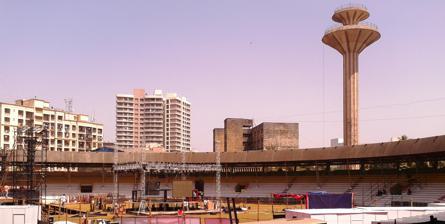
Building: Andheri Sports Complex
Country: Unknown
Year built: 1988
Multi-purpose facility Andheri Sports Complex Location Veera Desai Road , Andheri West, Mumbai , 400053 India Owner Brihanmumbai Municipal Corporation Capacity 20,000 Opened 1988 Tenants Mumbai City FC The Andheri Sports Complex also known as Shahaji Raje Krida Sankul is a multi-purpose facility located on Veera Desai Road in Andheri West, Mumbai , India . It was built in 1988 at Rs. 30 crore for schools that lacked the necessary infrastructure to hold sports meets. The complex is used for both national level sports tournaments like squash, boxing, tennis and karate. The sports complex has an olympic size swimming pool and a diving pool with 4 diving levels. In 2016, it was redeveloped to include a modern football stadium in accordance with FIFA guidelines and known as Mumbai Football Arena . Overview The Brihanmumbai Municipal Corporation opened  the World Cup cricket gallery for public viewing in January 2012. The gallery displays statues of the Indian players who were part of the teams that won the Cricket World Cups for India in 1983 and 2011. The gallery also showcases memorabilia like cricket kits, photographs  and cricket bats bearing autographs of prominent players since the World Cup event started in 1975. The gallery was inaugurated by legendary cricketer Sunil Gavaskar . A number of Bollywood films have been shot in the complex and its stadium has been used for commercial entertainment programmes like the Star Screen Awards , pop music concerts like those of Michael Jackson , who performed here on 1 November 1996 as part of his HIStory World Tour in front of 65,000 people. Bon Jovi also performed to a sold-out crowd on their 1995 These Days Tour .  Charity organizations also make use of the center. Actor Salman Khan performed at a charity event at the center in October to raise money for the victims of the 2008 Bihar flood . A football stadium called Mumbai Football Arena is the project which has been completed in time for the FIFA Under-17 World Cup in 2017 The stadium hosted a celebrity charity match, termed as "Celebrity Classico 2016" on 4 June 2016. It took place at the Mumbai Football Arena, Andheri Sports Complex, to generate funds for charitable initiatives in which Virat Kohli and Abhishek Bachchan are involved. Bachchan didn't play in the match due to back injury and his team was led by Ranbir Kapoor . The match ended in a 2–2 draw. The Brihanmumbai Municipal Corporation has decided to keep the ground only for sports centric events. They have started work on the turf towards creating a football stadium. The stadium will have a capacity of 18,000 seats. Gallery Andheri Sports Complex Diving Pool Andheri Sports Complex Olympic Size Swimming pool Andheri Sports Complex Swimming Pool Andheri sports complex stadium References